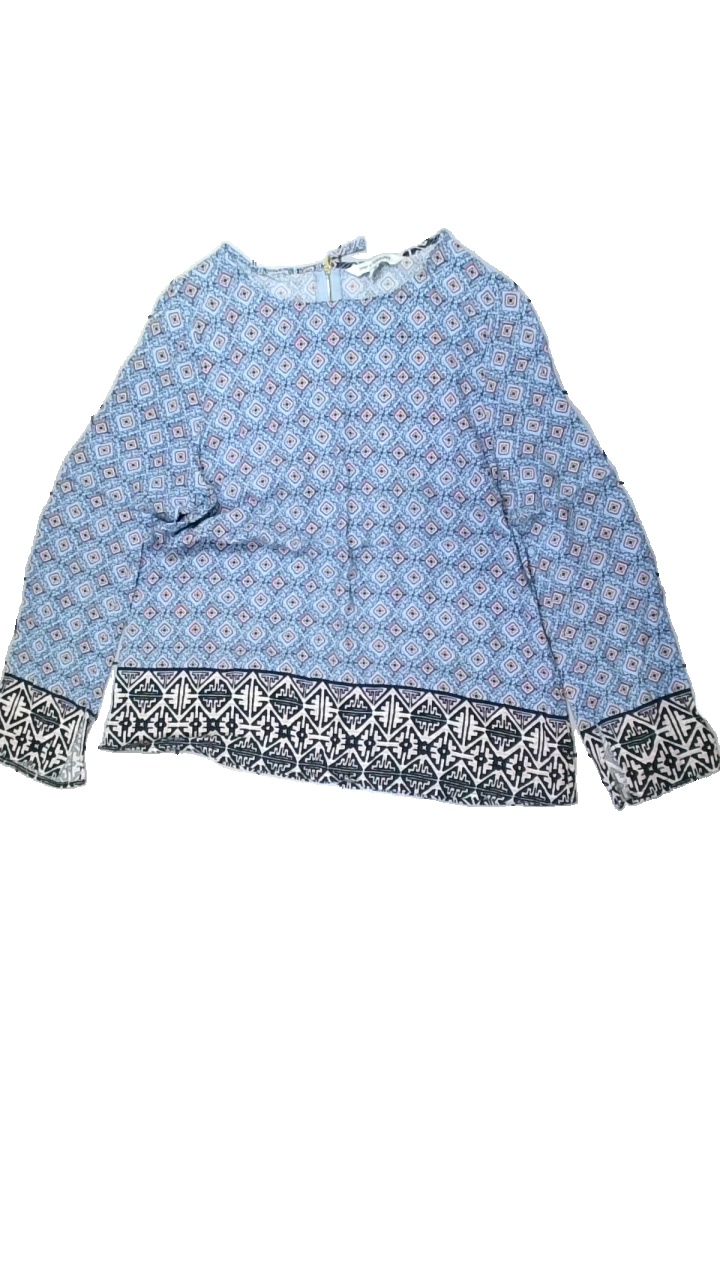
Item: Blouse (Ladies)
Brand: Kappahl
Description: blus med ett fyrkantigt geometriskt mönster
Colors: Blue, Pink, White, Multicolor
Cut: Regular
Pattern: Geometric print
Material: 100% viscose
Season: All
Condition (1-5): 5
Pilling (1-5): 5
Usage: Reuse
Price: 50-100